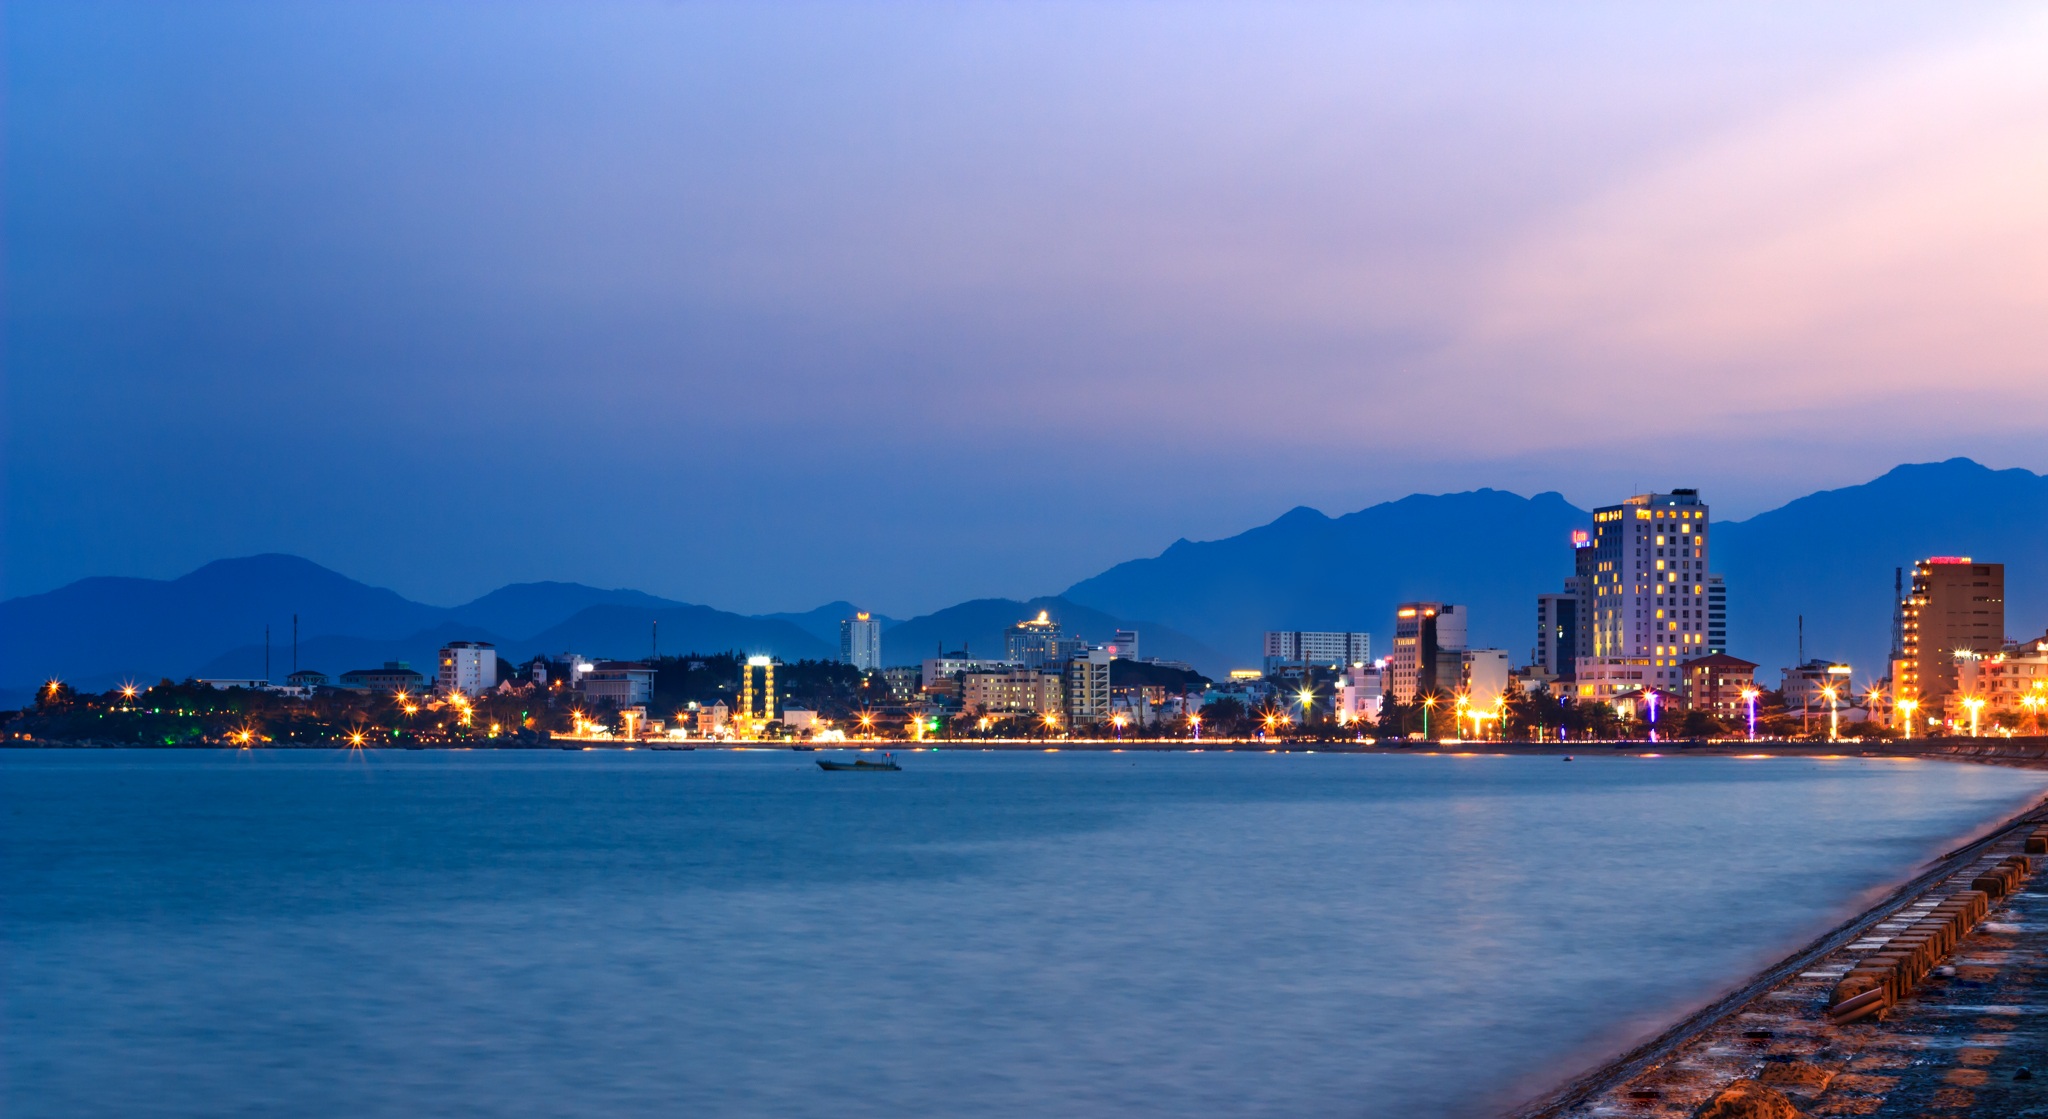
sea, coast, horizon, sunset, skyline, dawn, city, home, cityscape, panorama, male, dusk, evening, bay, landmark, page, write, the sea, than, ho ng, geographical feature, human settlement